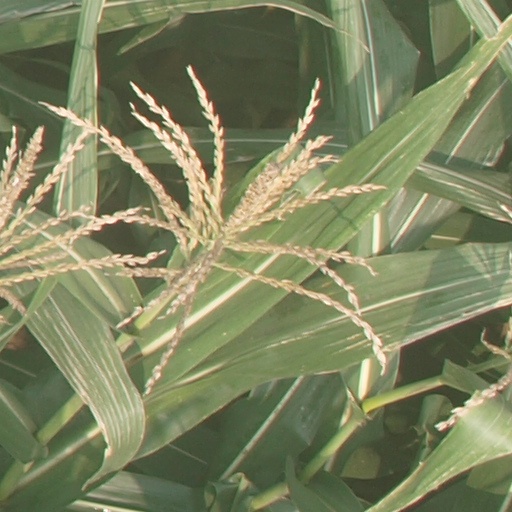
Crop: maize; corn